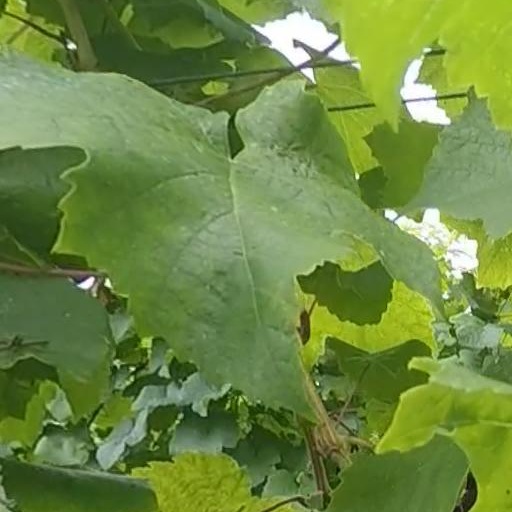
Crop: grape